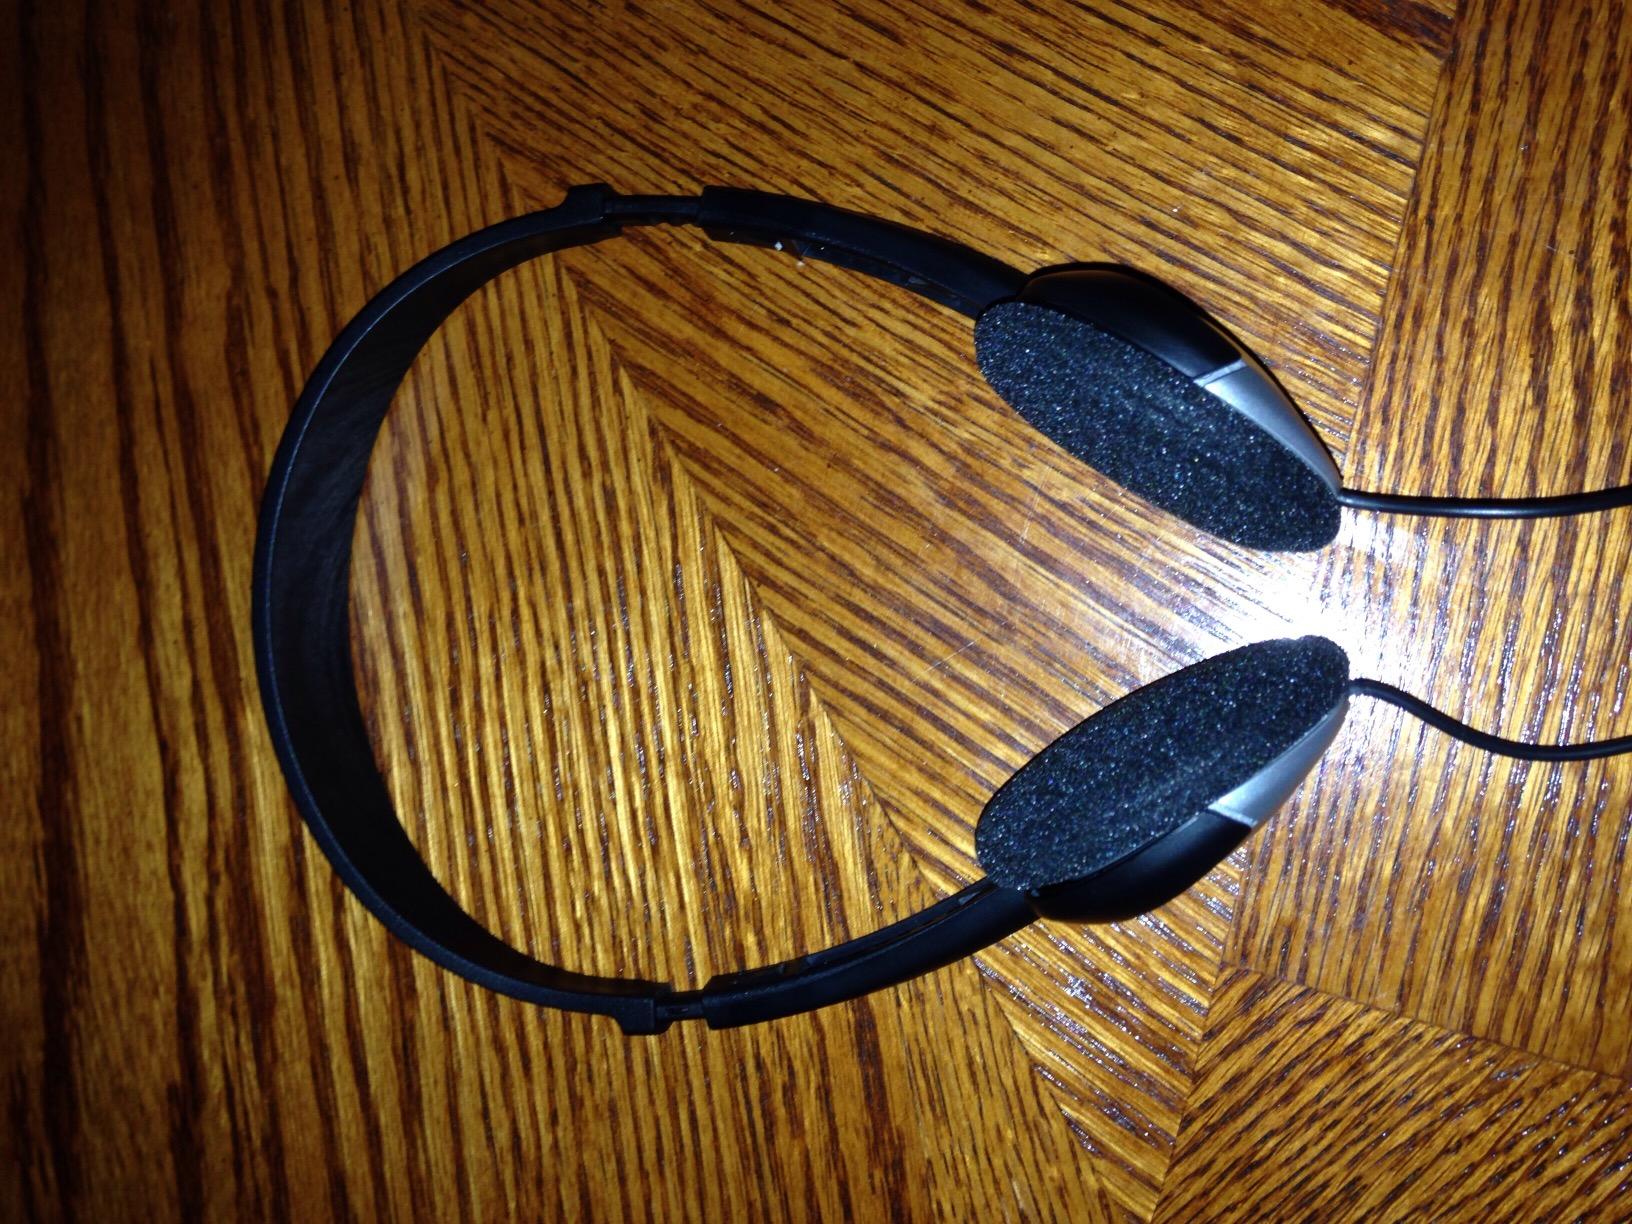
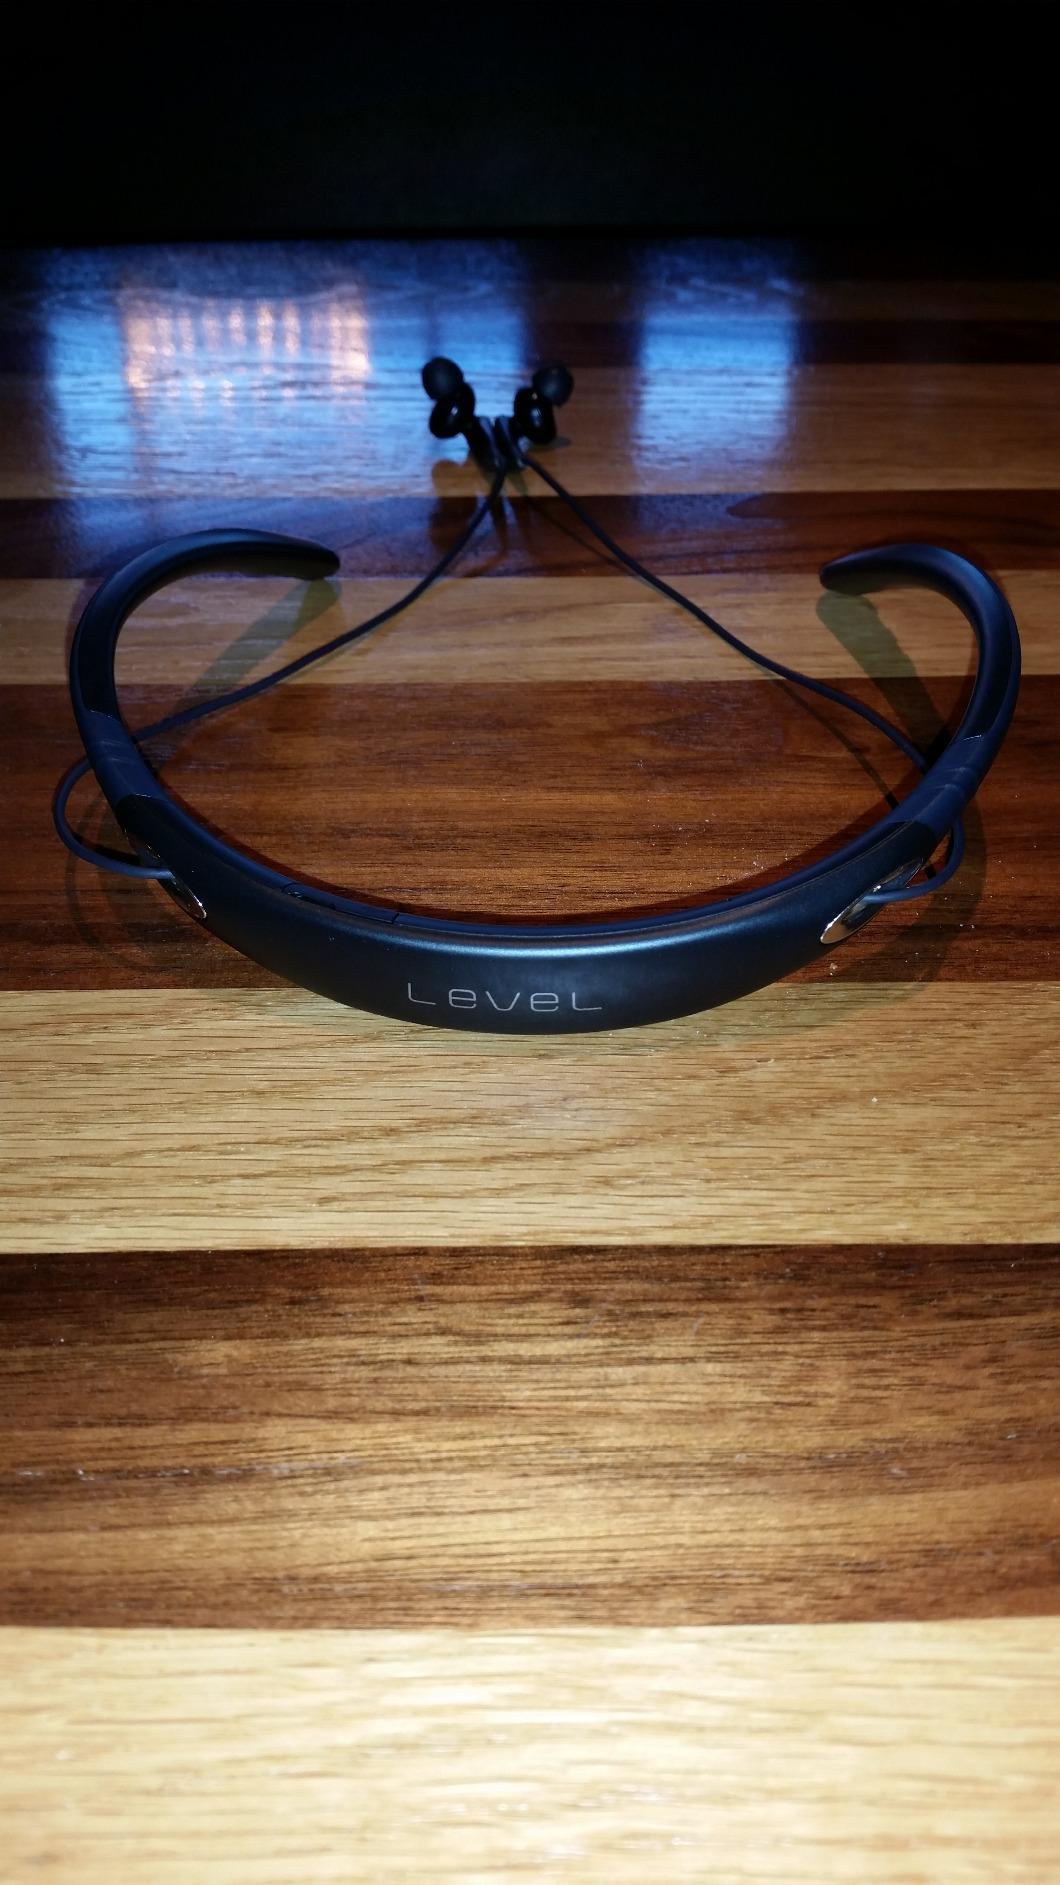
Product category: headphones
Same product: no